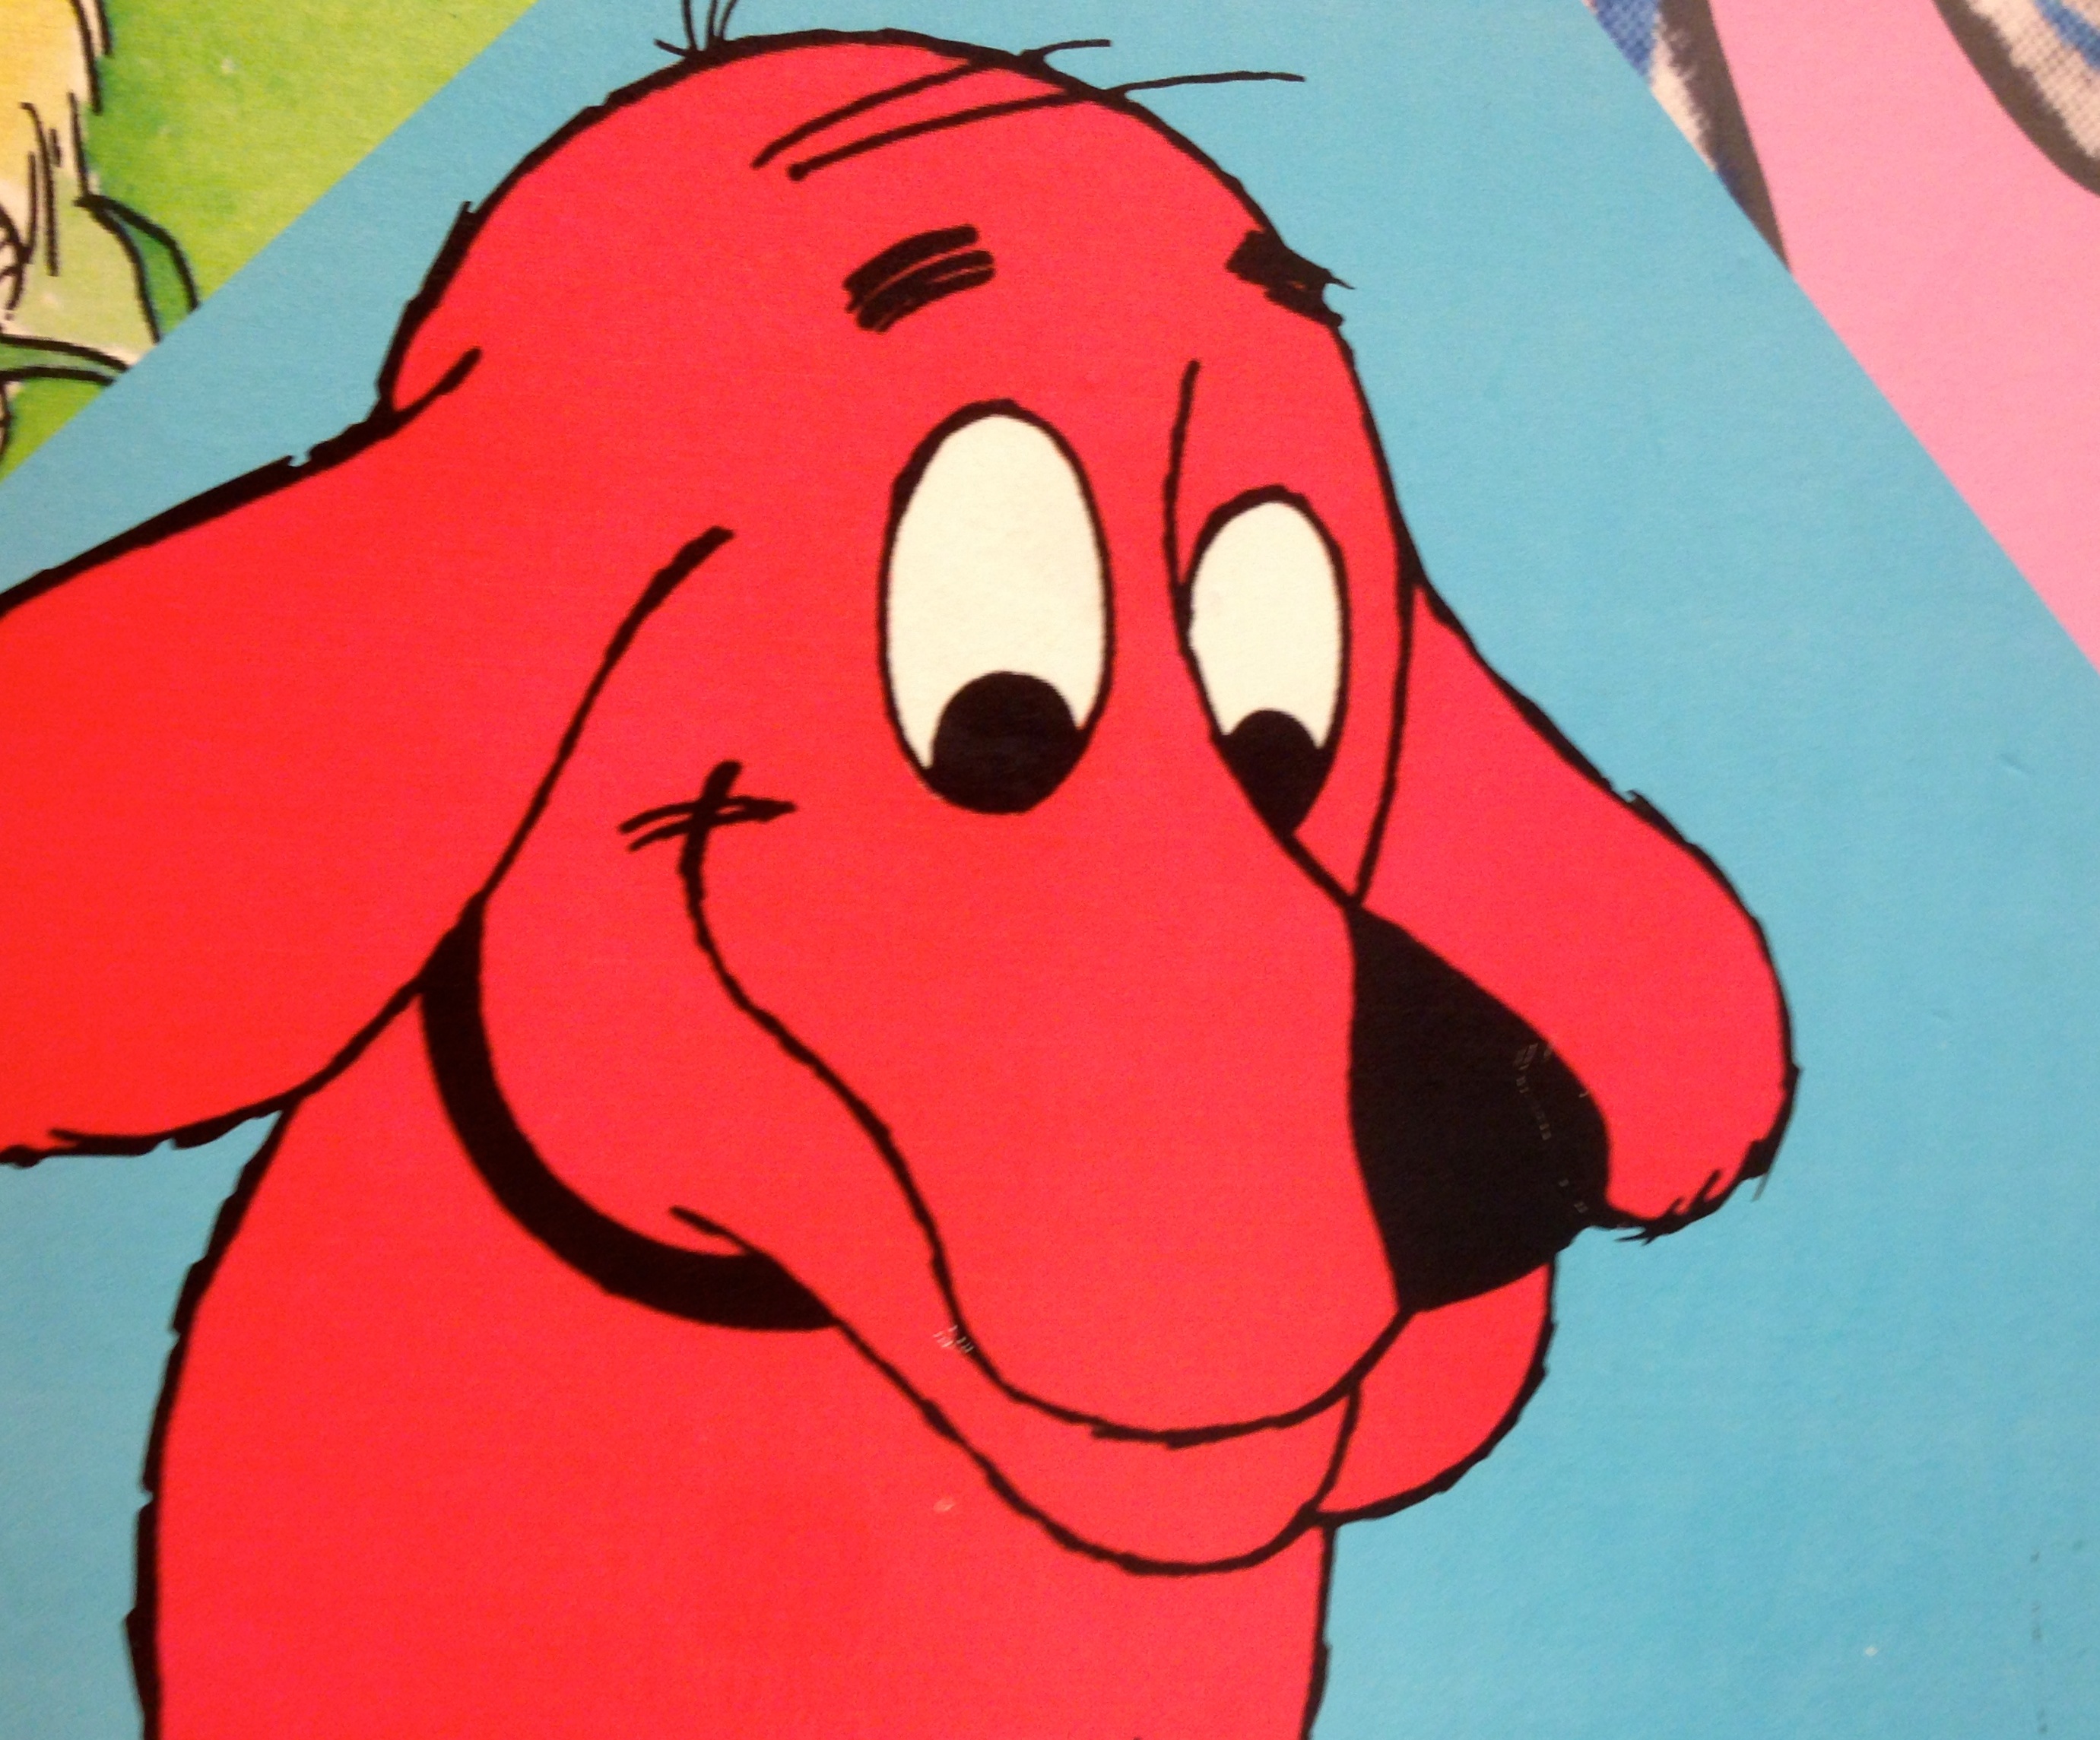
dog, red, art, illustration, cartoon